Beelban Parish, New South Wales

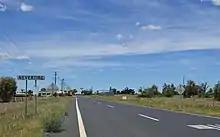
Nevertire Town Entry

Beelban Parish (Oxley County), New South Wales is a rural locality of Warren Shire and a civil parish of Oxley County, New South Wales, a Cadastral divisions of New South Wales.